Ocean colonization

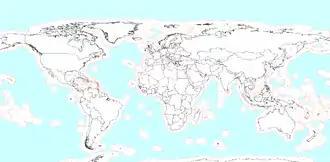
Countries and their exclusive economic zones

Research in the 1990s emerged regarding the hydro-elasticity of rigid structures in the face of relentless and ongoing wave movement which led to modern scientists such as Suzuki (2006), voicing their concern of the potentially poor integrity of aquatic structures impacting by constant motion and vibration. Further modern research and design has also been situated around testing the computation fluid dynamics of resistance against vortex formations of water, such as cyclones that form and therefore threaten ocean environments.